2019 Dutch provincial elections

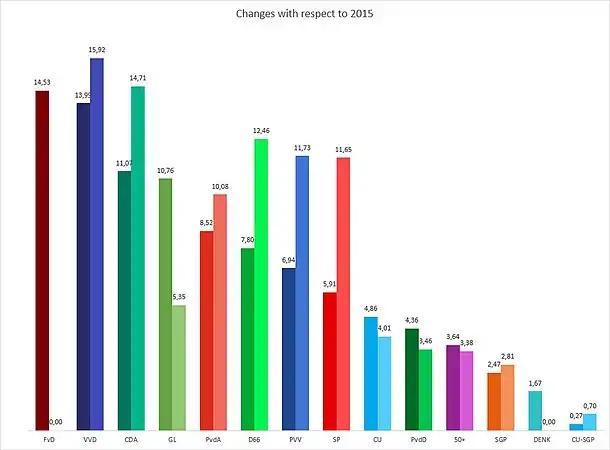
2019 Dutch provincial elections changes with respect to 2015

Coalition talks in the Netherlands are customarily organized by informateurs appointed by the party that came first in the elections, and then, in the event of a failure, by other parties. Informateurs usually submit a public report on possible coalitions in the weeks following the election.